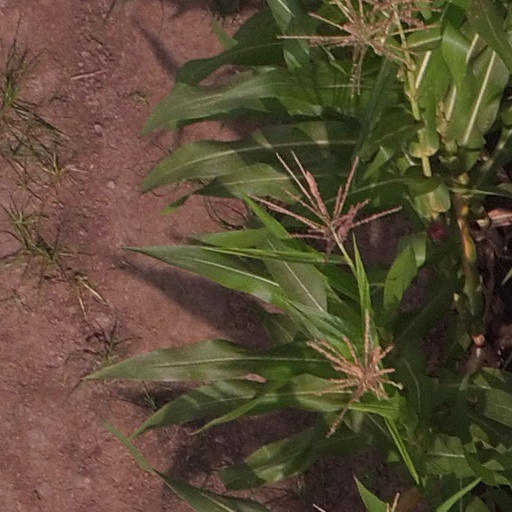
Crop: maize; corn